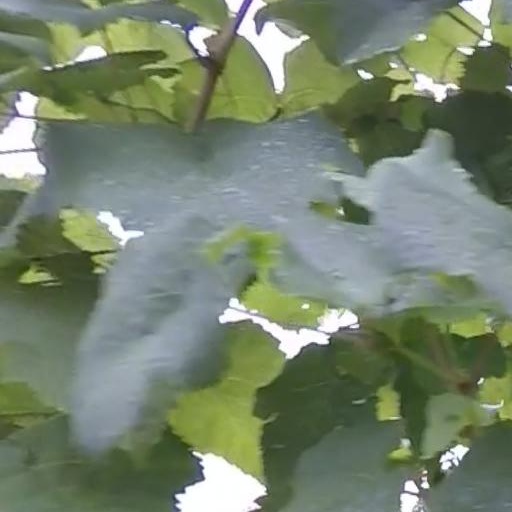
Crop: grape